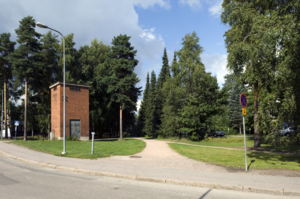
Une ligne de désir est en zone urbaine un sentier tracé graduellement par érosion à la suite du passage répété de piétons, cyclistes ou animaux. La présence de lignes de désir signale un aménagement urbain inapproprié des passages existants.